Answer in natural language. Considering the relative positions, where is framed landscape painting with airship (marked B) with respect to scenic landscape wall decor photo (marked C)? Choose between the following options: right or left
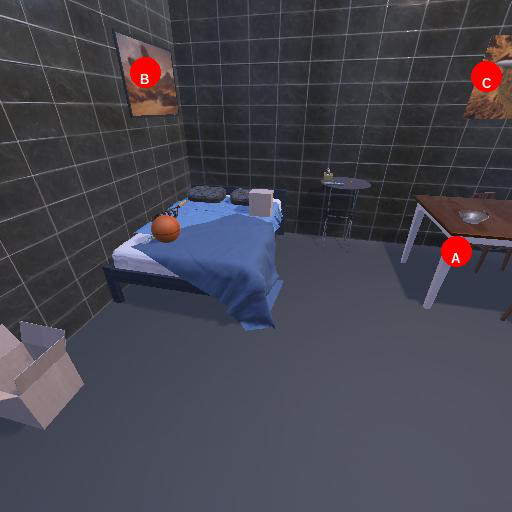
<answer>left</answer>